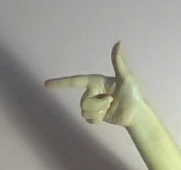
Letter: yaa